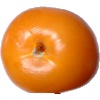
Label: Tomato Yellow 1